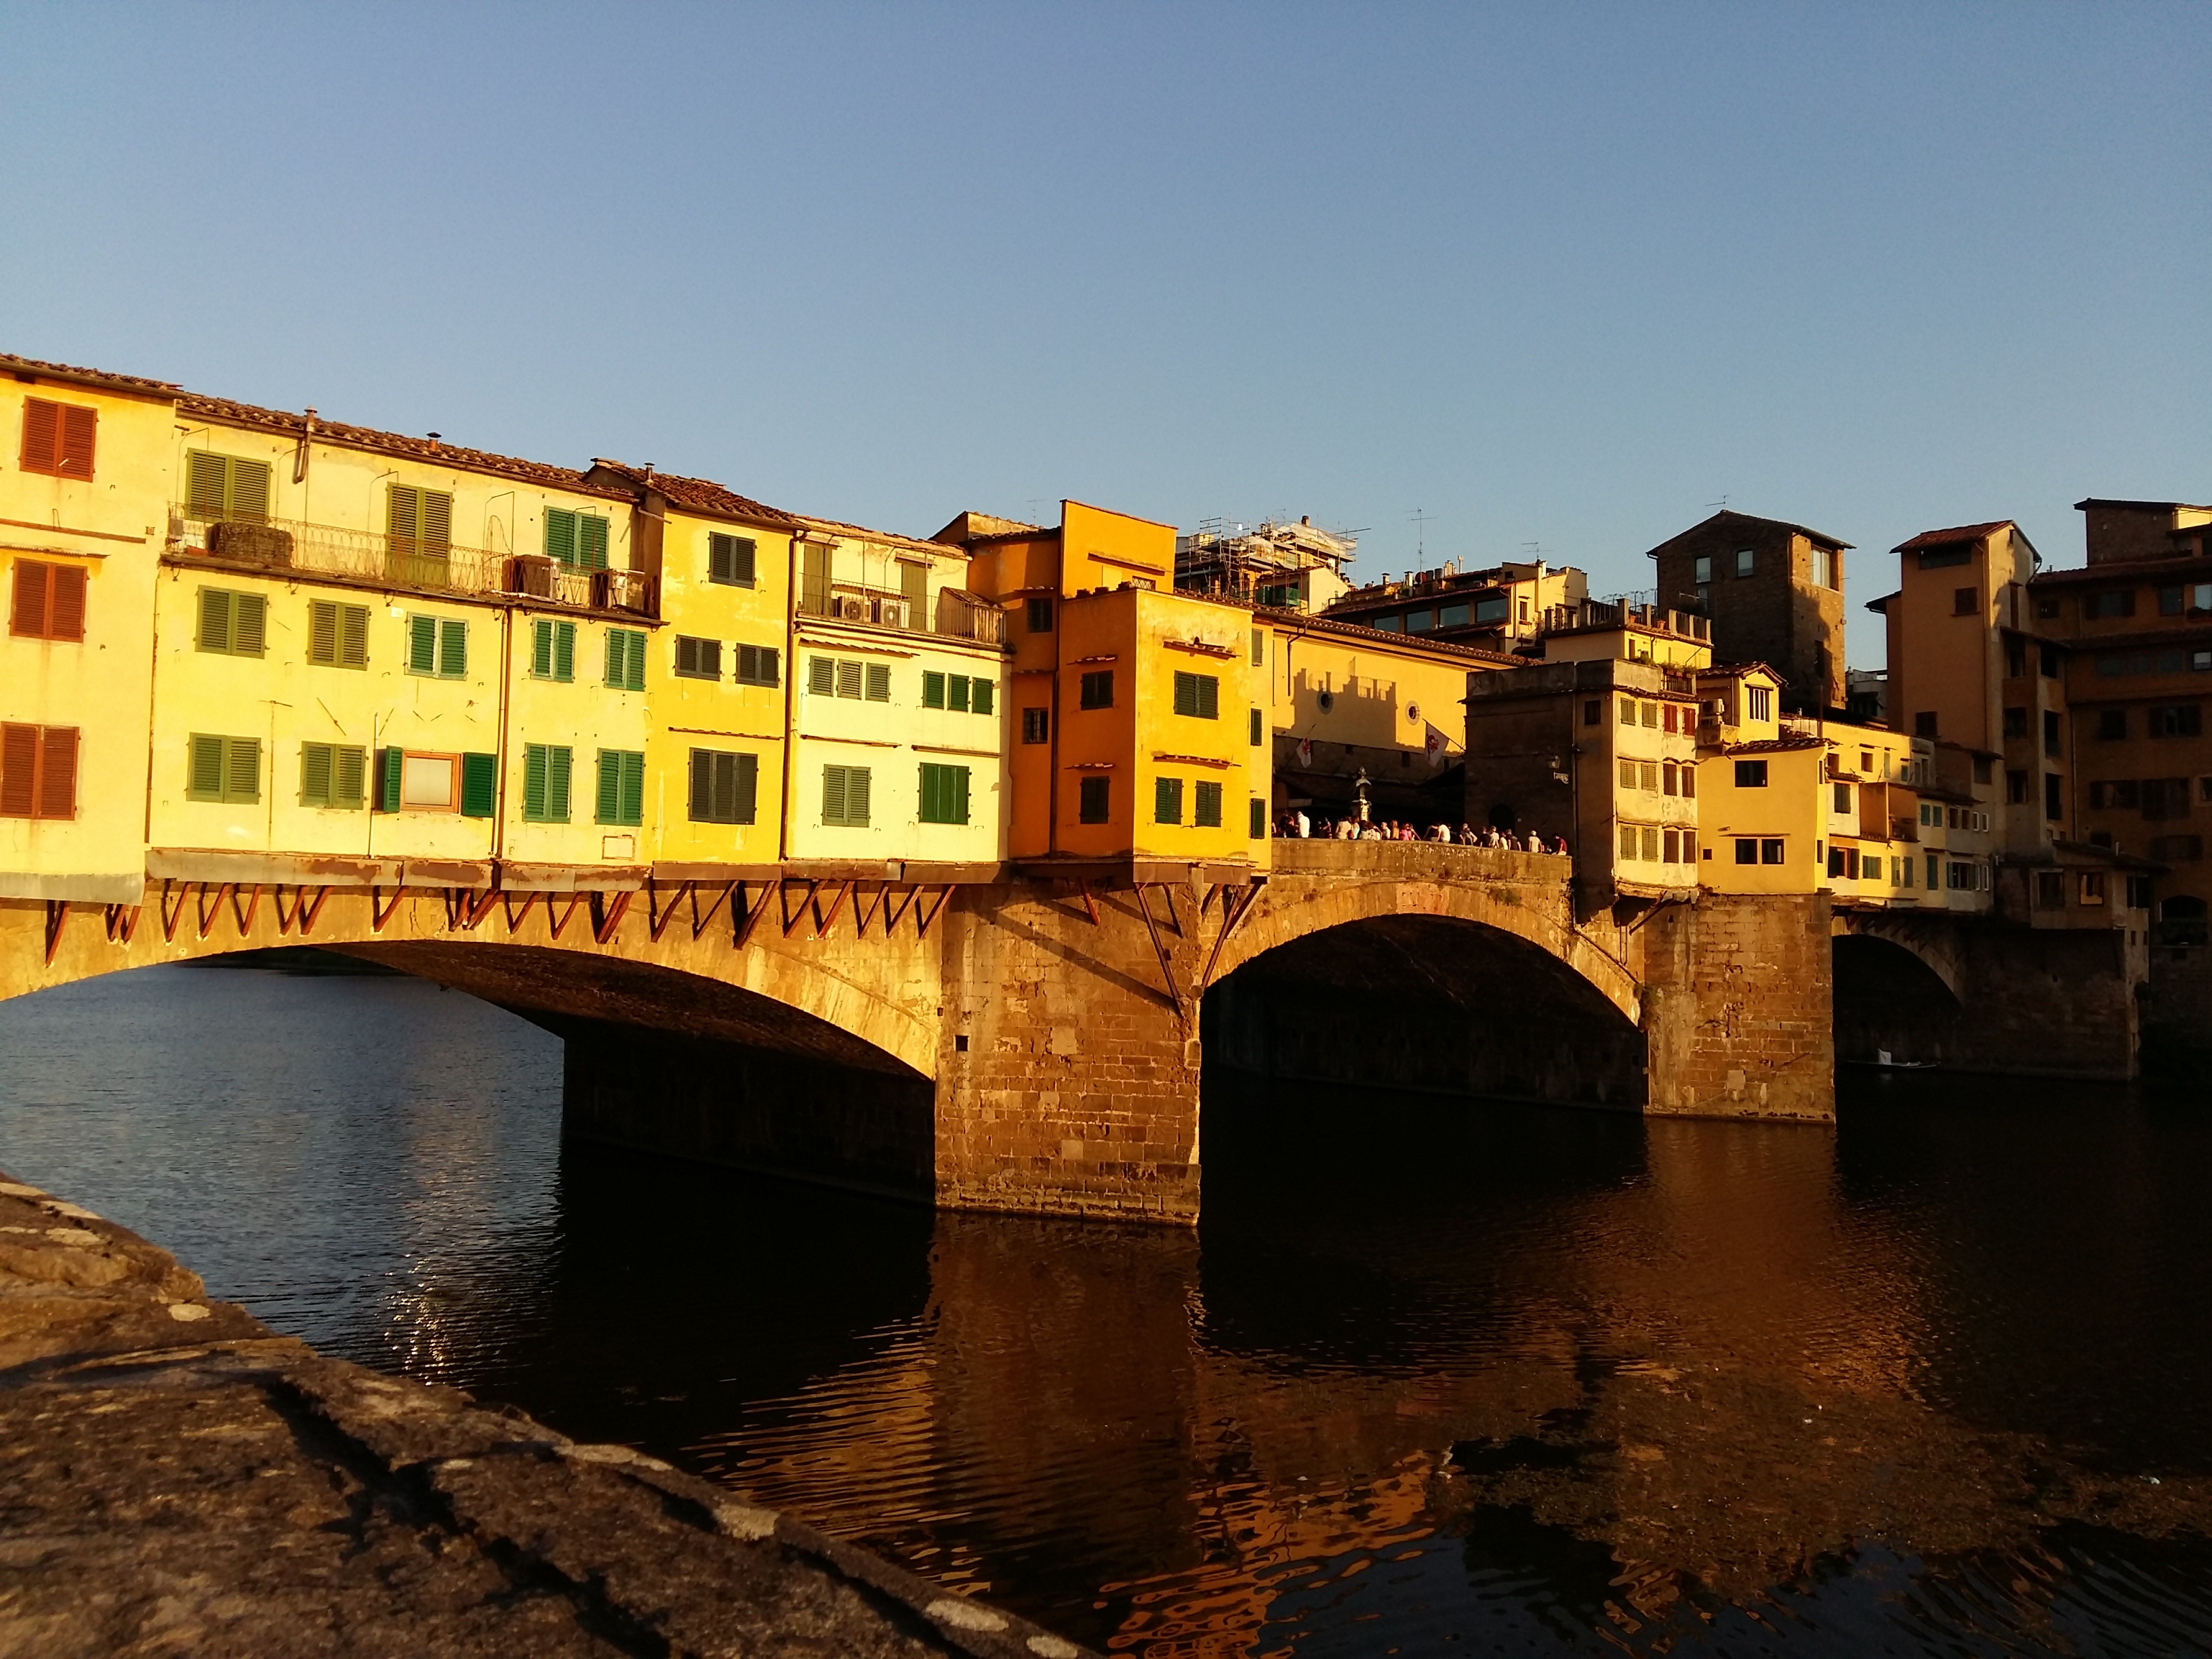
sea, bridge, town, city, river, cityscape, summer, dusk, evening, reflection, italy, tuscany, waterway, florence, firenze, ponte vecchio, italian culture, human settlement